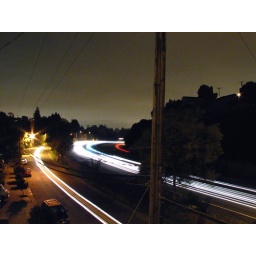
mountain blvd. under highway 580 - eastmont neighborhood of oakland, california